North American Star League

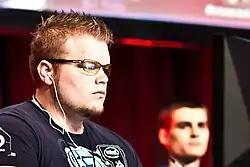
Geoff "iNcontroL" Robinson playing at MLG Dallas 2011.

Professional-level competition in "StarCraft" was originally a South Korean phenomenon that began in the early 2000s (decade). Leagues such as Starleague and GOMTV offered 24-hour television coverage and live competitions held in arena venues. However, until the formation of the NASL, North American "StarCraft" competitions were limited to one-off events hosted by Major League Gaming and smaller gaming associations.